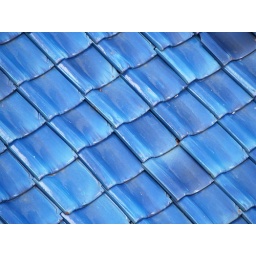
a blue roof in Hawaii